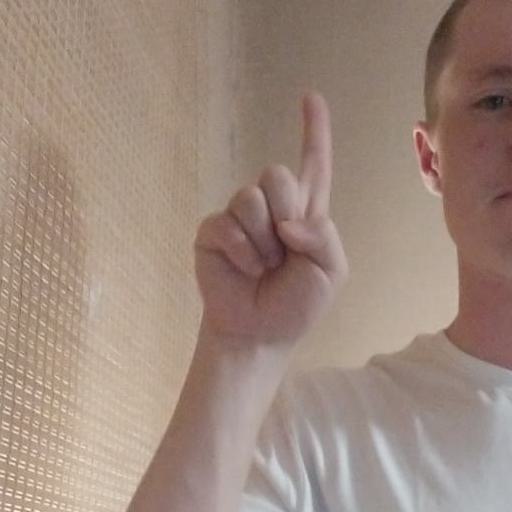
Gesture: one